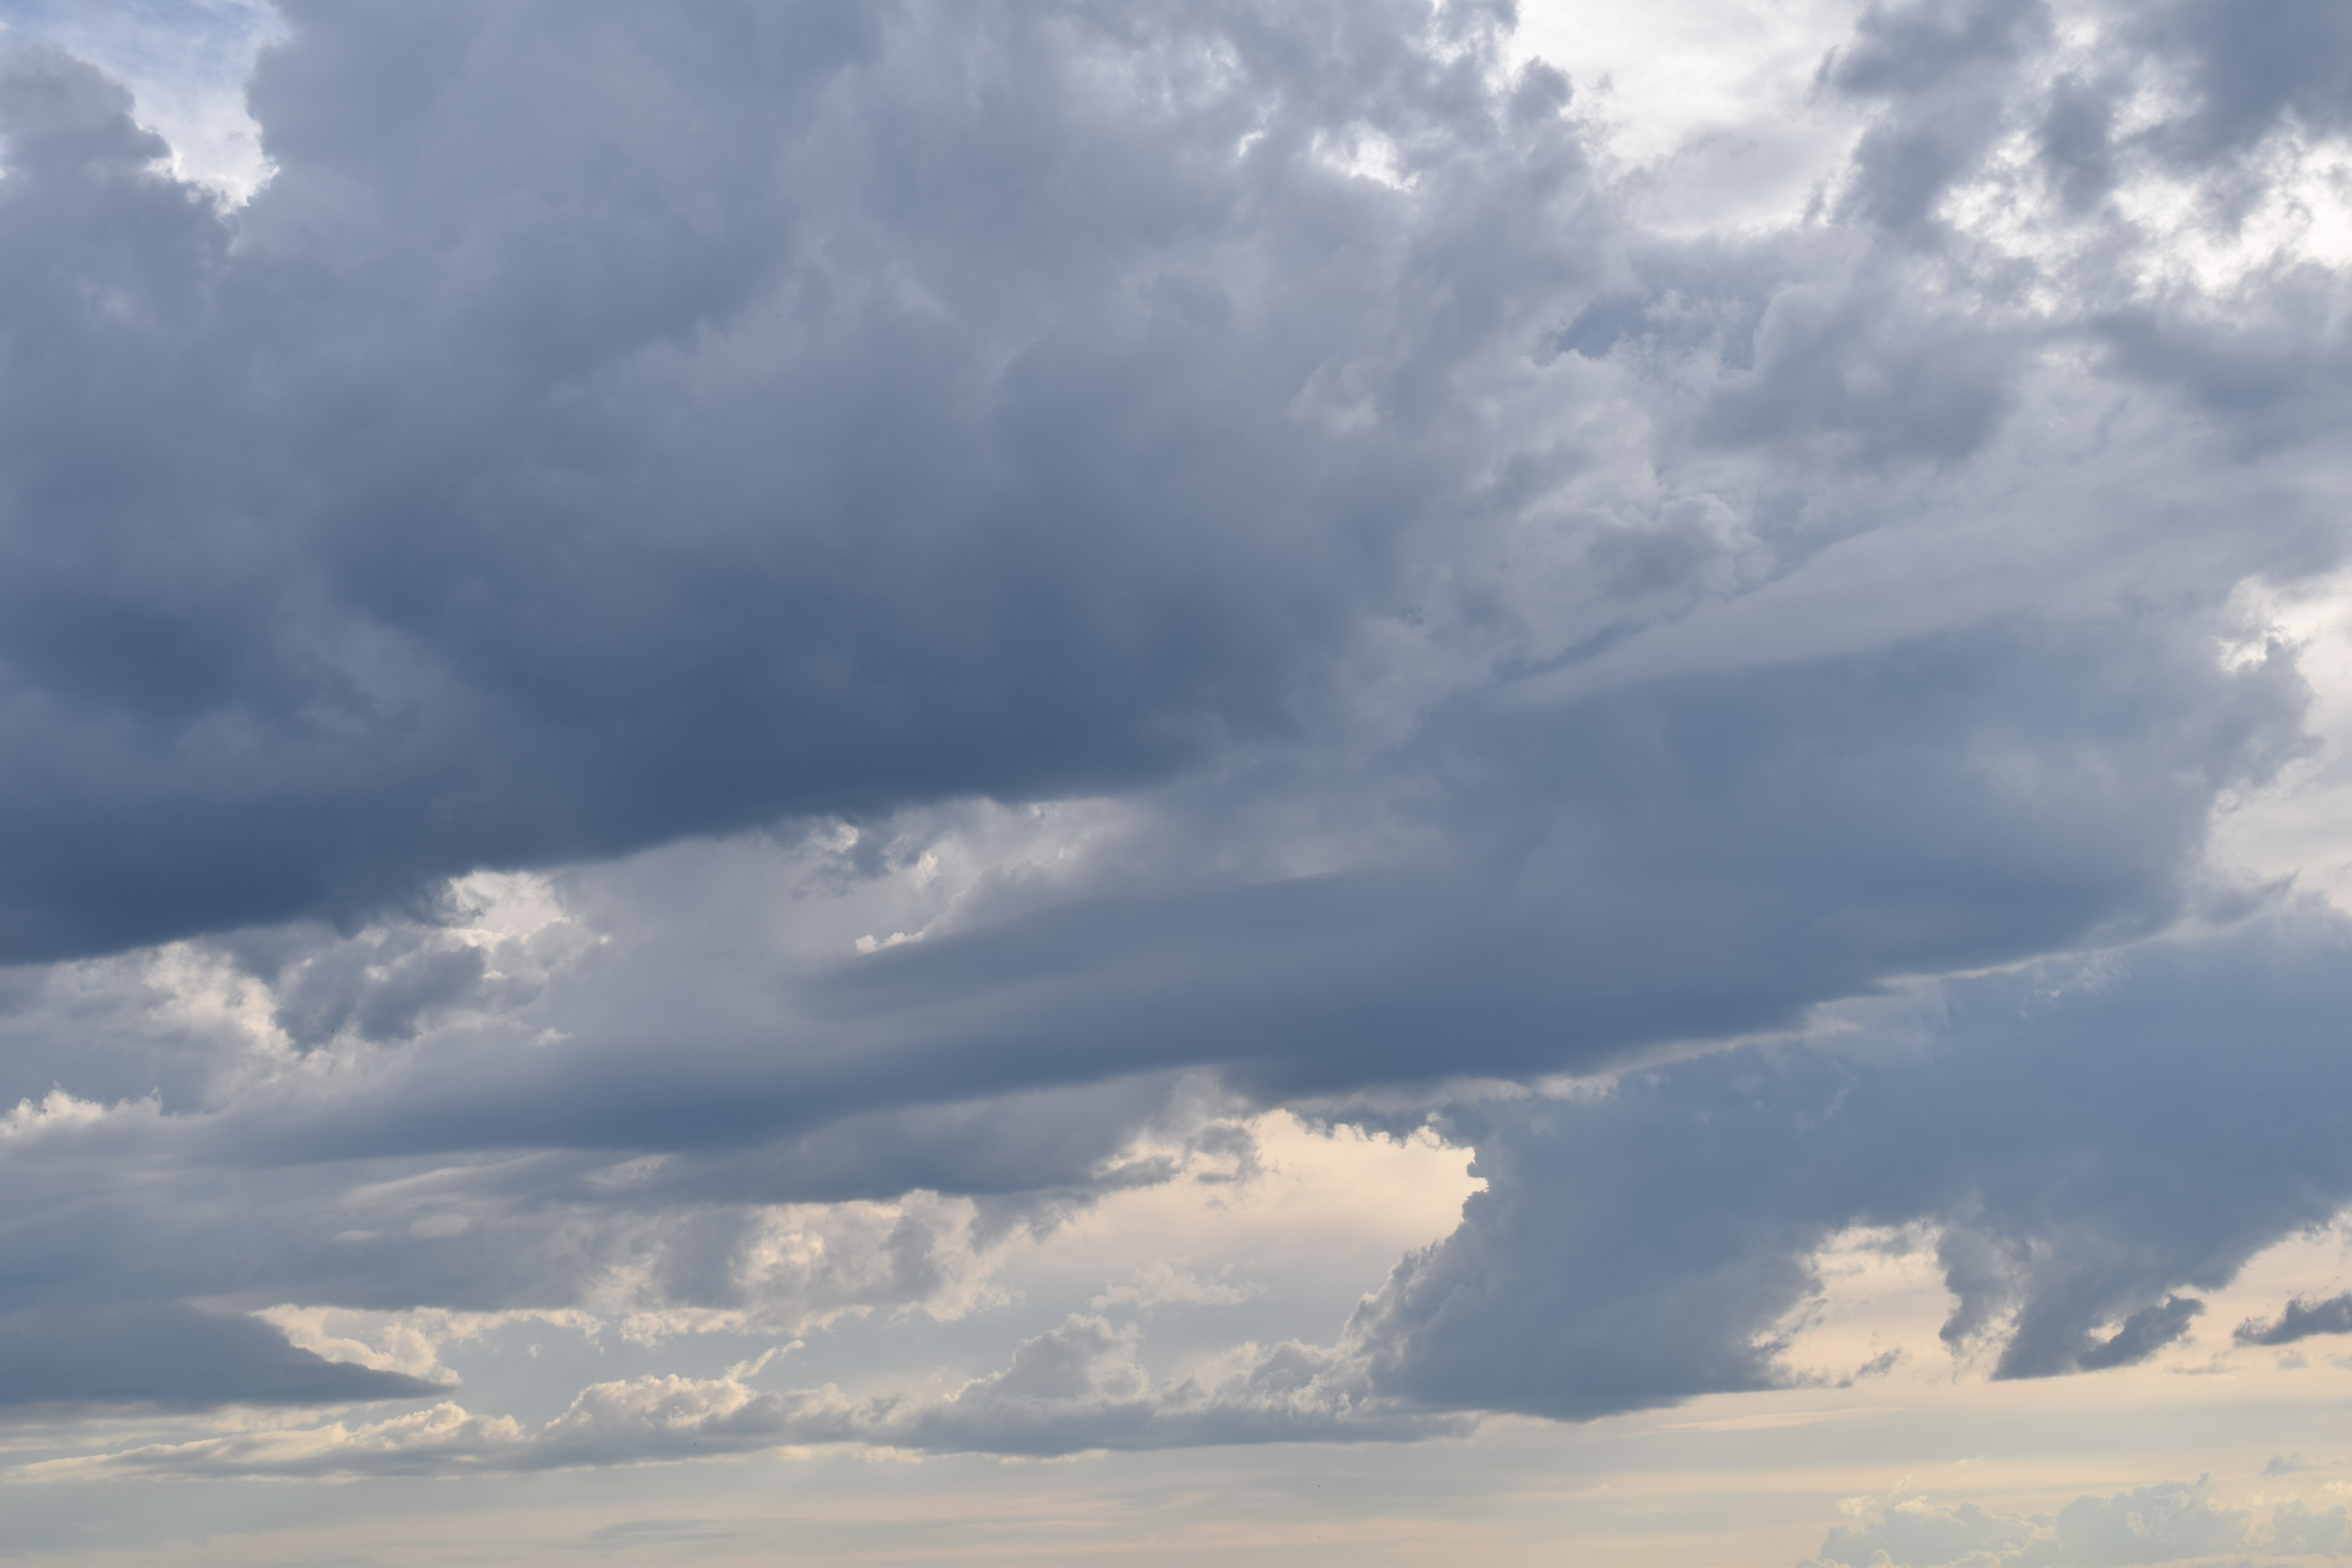
horizon, cloud, sky, sunlight, atmosphere, dark, daytime, weather, cumulus, blue, plain, clouds, the sky, clouds form, threatening, covered sky, storm clouds, meteorological phenomenon, atmosphere of earth